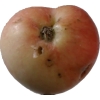
Label: Apple 10